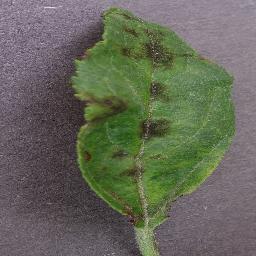
Label: Apple___Apple_scab